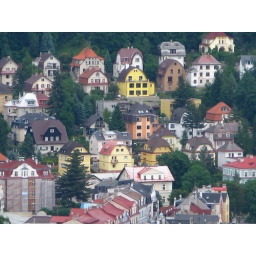
From the top of the hill to take the pictures of Karlovy varym, the cute houses look like in the fairy tales.